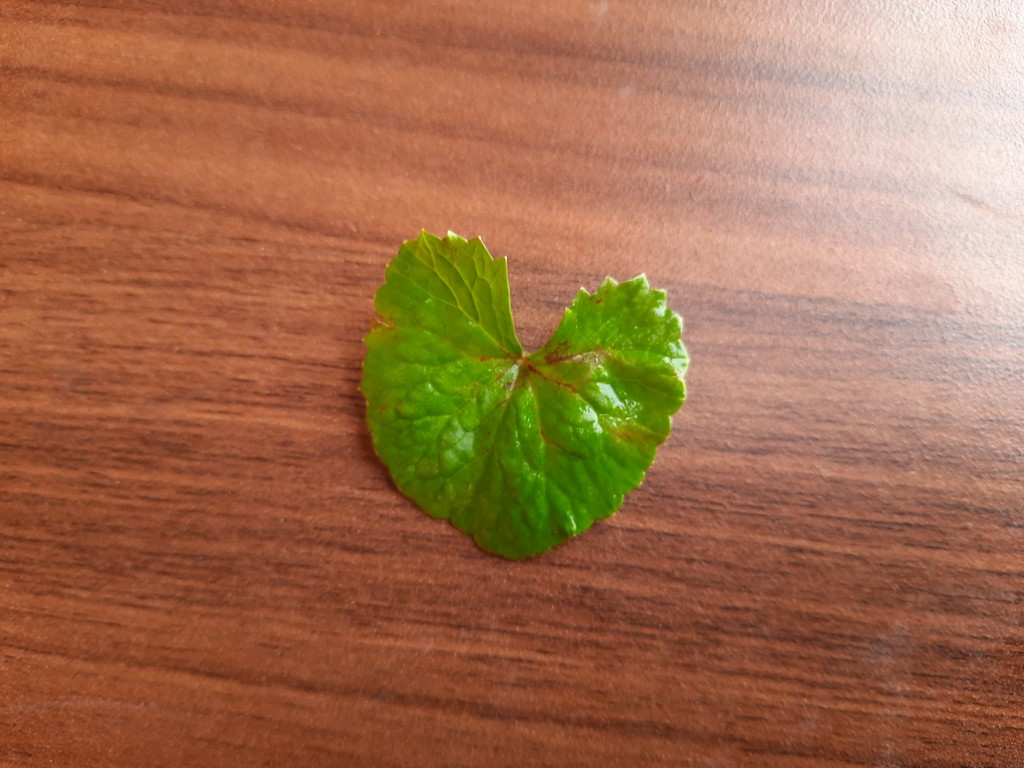
Label: Unhealthy